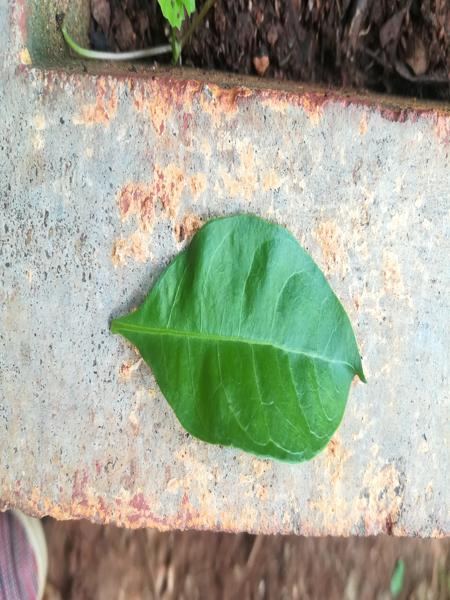
Plant: Henna